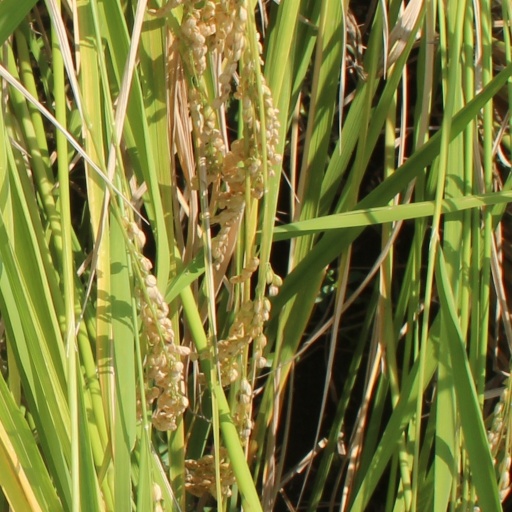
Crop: rice